ZIL-118

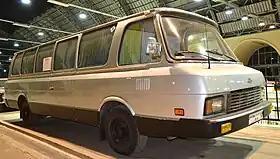

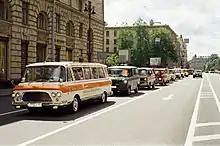

The ZIL-118 Yunost (""Youth"") is a microbus built by Zavod imeni Likhachova (Factory named for Likhacov), or ZIL.